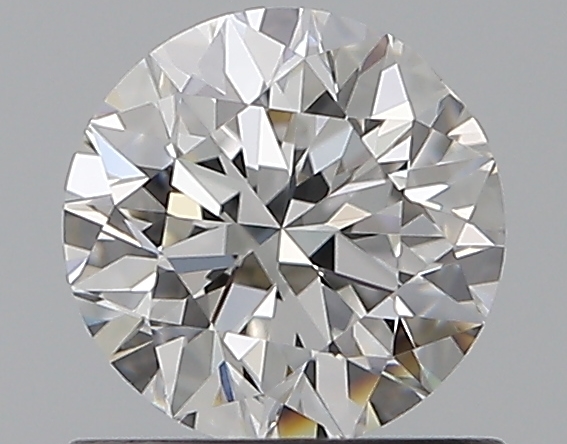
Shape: round
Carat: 0.7
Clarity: VVS2
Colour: E
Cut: VG
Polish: EX
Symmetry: GD
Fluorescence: N
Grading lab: GIA
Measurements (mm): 5.5 x 5.58 x 3.57